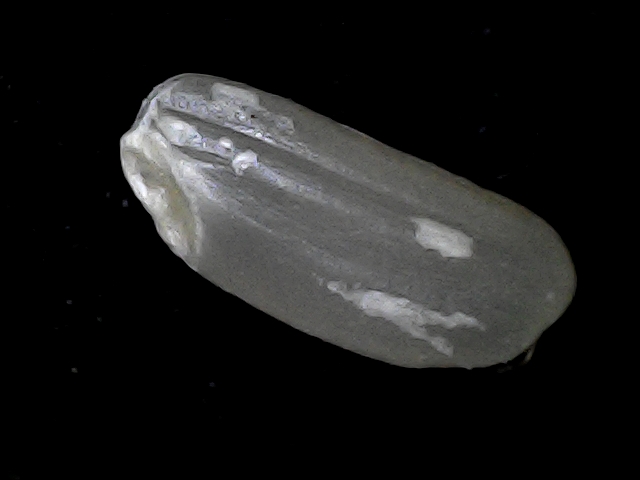
Rice variety: BD79